Rhythm and blues

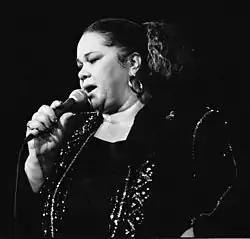
Etta James blended blues, R&B, and gospel influences.

At first, only African Americans were buying R&B discs. According to Jerry Wexler of Atlantic Records, sales were localized in African-American markets; there were no white sales or white radio play. During the early 1950s, more white teenagers started to become aware of R&B and began purchasing the music. For example, 40% of 1952 sales at Dolphin's of Hollywood record shop, located in an African-American area of Los Angeles, were to whites. Eventually, white teens across the country turned their musical taste toward rhythm and blues.